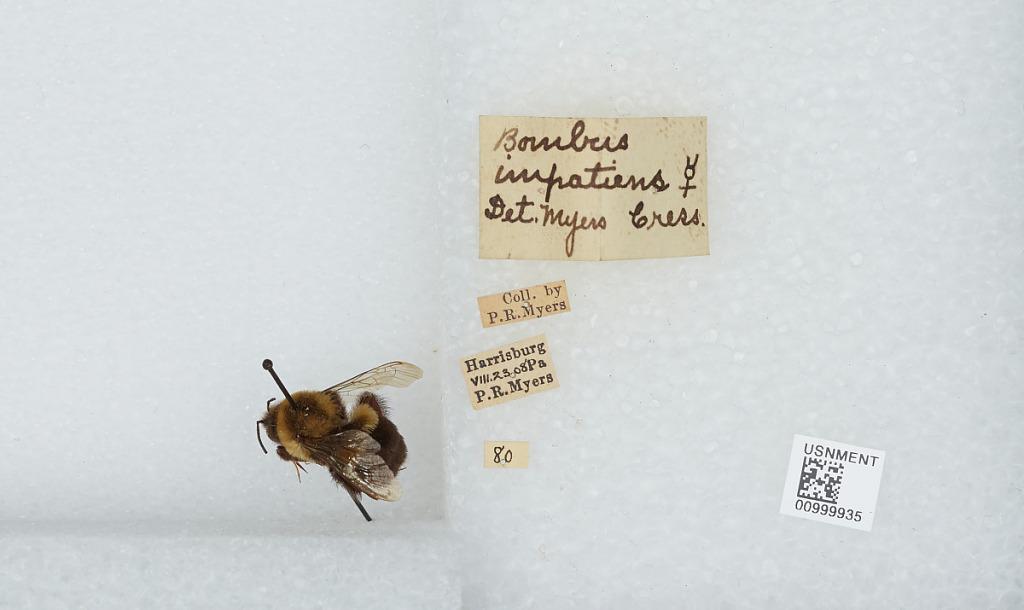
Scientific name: Bombus (Pyrobombus) impatiens Cresson
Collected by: P. Myers
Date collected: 1908-8-23
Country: United States
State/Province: Pennsylvania
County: Dauphin
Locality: Harrisburg
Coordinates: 40.2737, -76.8844
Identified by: Myers, P. R.